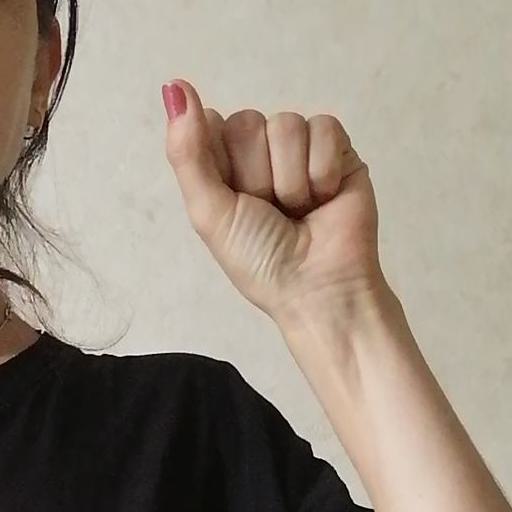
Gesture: fist